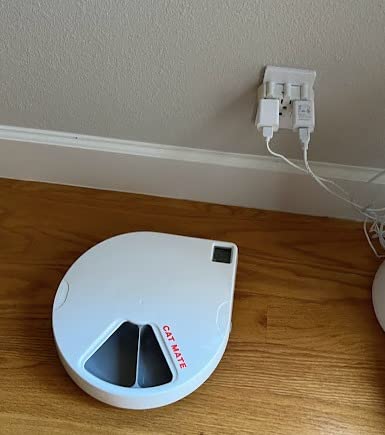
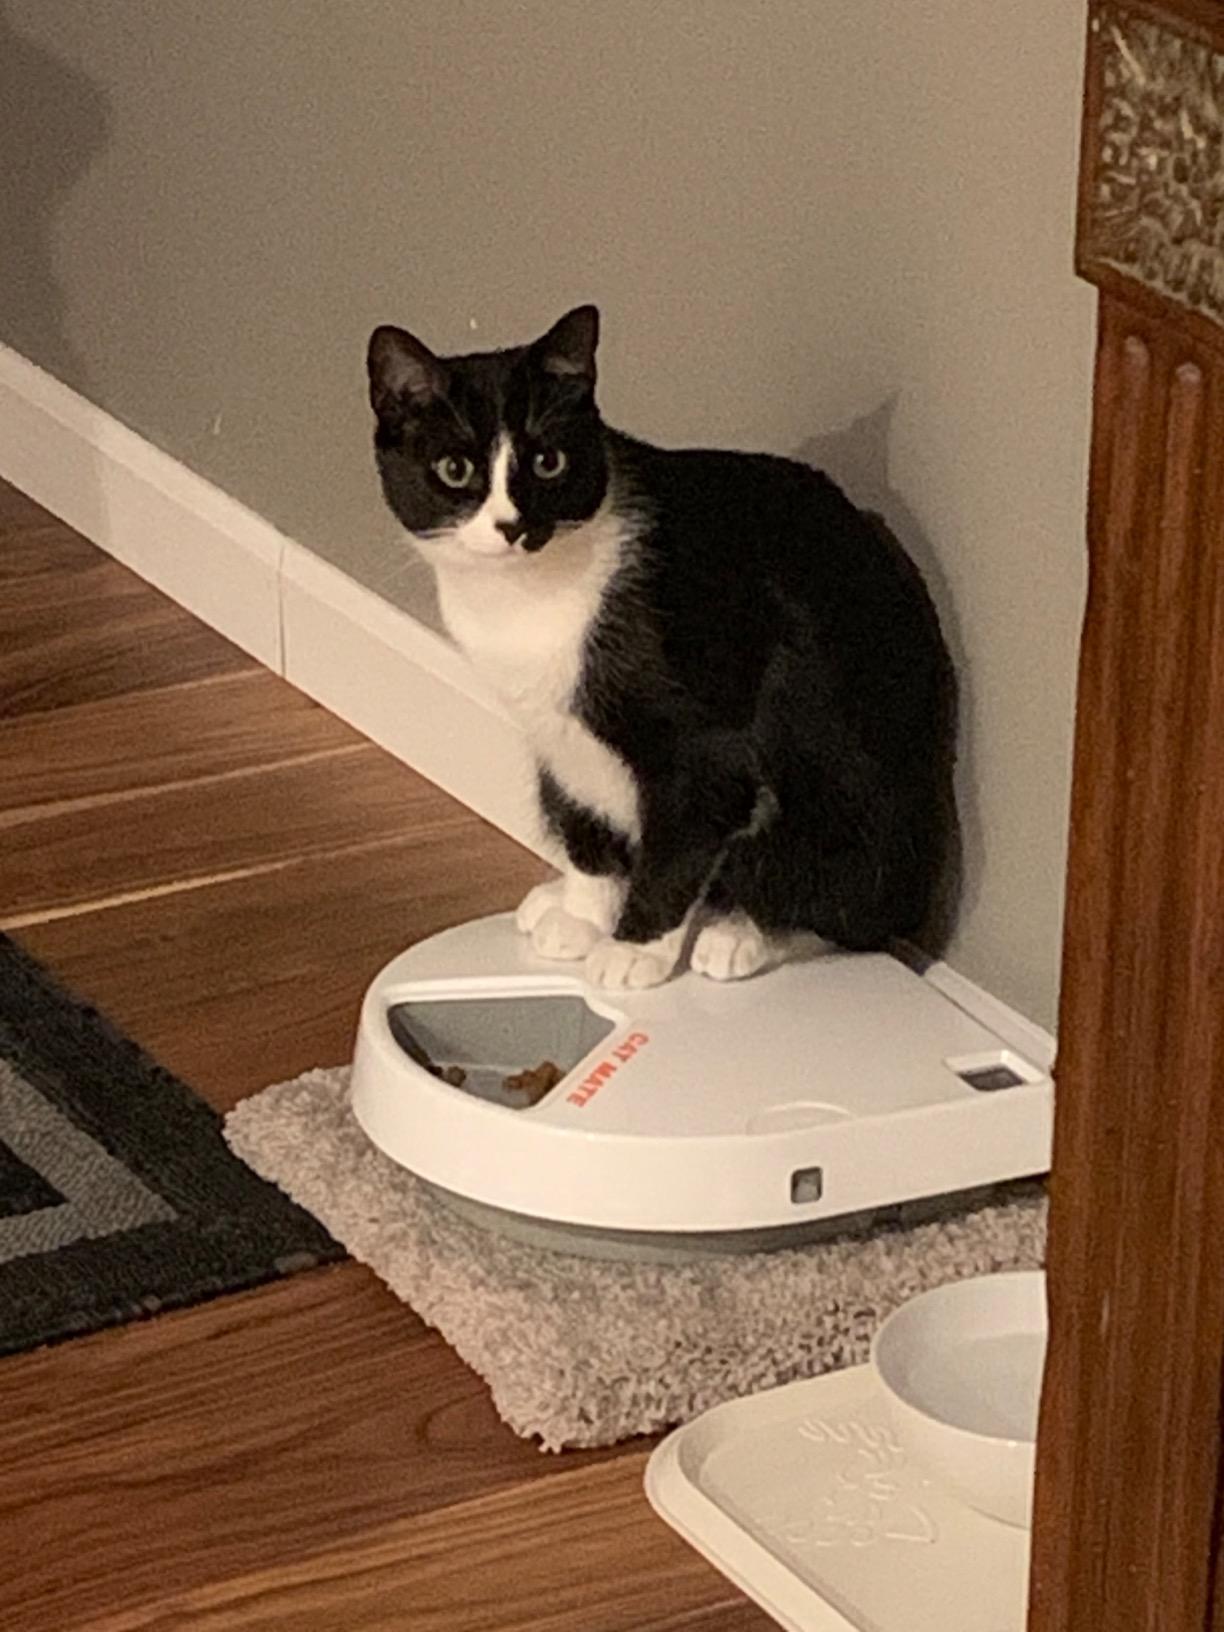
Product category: items_feeder
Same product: yes